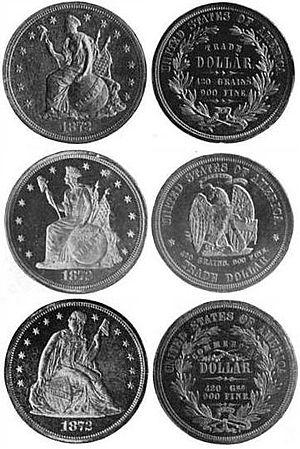
La pièce de 1 dollar commercial américain est une pièce de monnaie en dollars frappée par la Monnaie des États-Unis pour concurrencer d'autres pièces de monnaie commerciales en argent qui étaient déjà populaires en Asie de l'Est. L'idée naît dans les années 1860, lorsque le prix de l'argent commence à baisser en raison de l'augmentation des exploitations minières dans l'ouest des États-Unis. Un projet de loi prévoyant en partie l'émission du dollar commercial est présenté au Congrès, où il est approuvé et plus tard promulgué sous le nom de Coinage Act of 1873. Cette loi donne également cours légal aux dollars commerciaux, jusqu'à cinq dollars, sur le territoire des États-Unis. Un certain nombre de dessins sont envisagés, et un avers, ainsi qu'un revers, créés par William Barber sont sélectionnés.